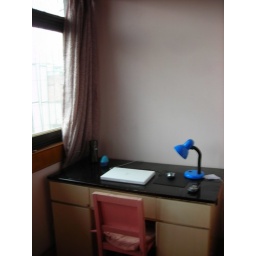
inside my bedroom in my Kunming apartment - desk